Karima Baloch

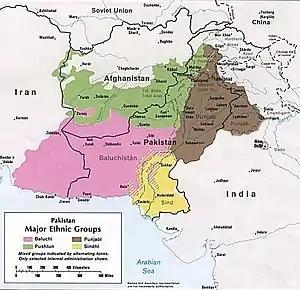

Baloch started her career as a human rights and independence activist in 2005, when she attended a protest in Turbat over forced disappearances in the Pakistani province of Balochistan, where she carried a picture of one of her missing relatives. She joined the Baloch Students Organization (BSO) in 2006, serving in several different positions and eventually becoming the organization's chairperson in 2015. During these years, Baloch travelled all over Balochistan, organizing outreach programs such as protests and rallies. A 2014 "OZY" article about her states, "In Islamabad, Pakistan's capital, Karima is seen as a dangerous political actor and a threat to the nation’s security. Meanwhile, a thousand kilometers southwest, deep inside Balochistan, she's a local hero and a beacon of hope."